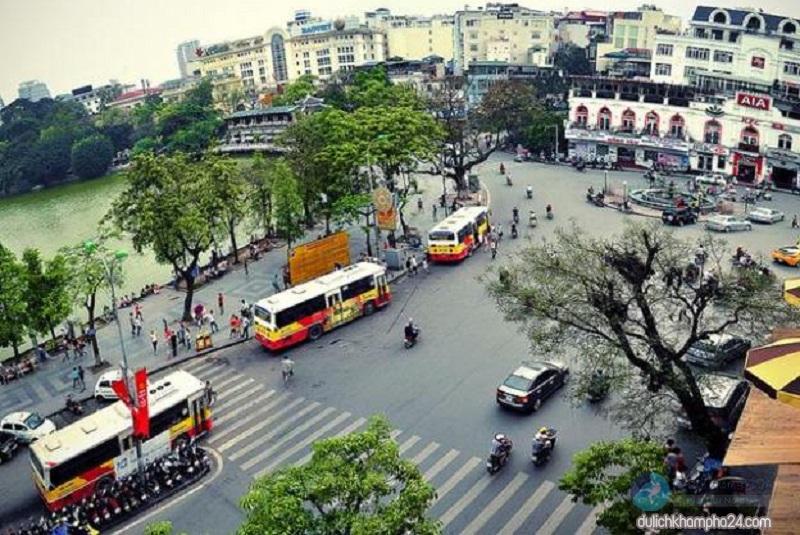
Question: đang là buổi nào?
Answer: đang là buổi sáng